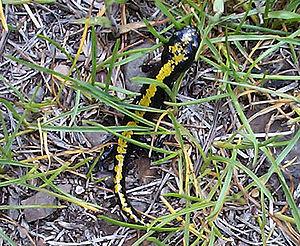
En zoologie, le nom vernaculaire Salamandre désigne une grande partie des espèces d'amphibiens urodèles. L'une des plus connues est la salamandre commune, rencontrée un peu partout en Europe.
Ambystoma macrodactylum, la Salamandre à longs doigts, est une espèce d'urodèles de la famille des Ambystomatidae.